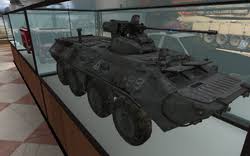
Label: BTR-80